Happy Ever After (1954 film)

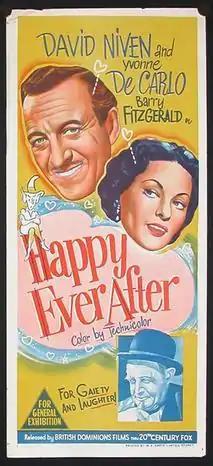
Australian film poster

Happy Ever after is a 1954 British comedy film directed by Mario Zampi and starring David Niven, Yvonne De Carlo, Barry Fitzgerald and George Cole. Its plot concerns the accidental death of an Irish landowner who bequeaths his estate to his cousin. It was released in the United States under the title Tonight's the Night.